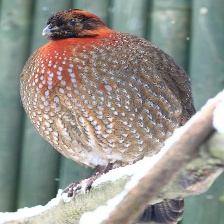
Species: CABOTS TRAGOPAN
Scientific name: TRAGOPAN CABOTI